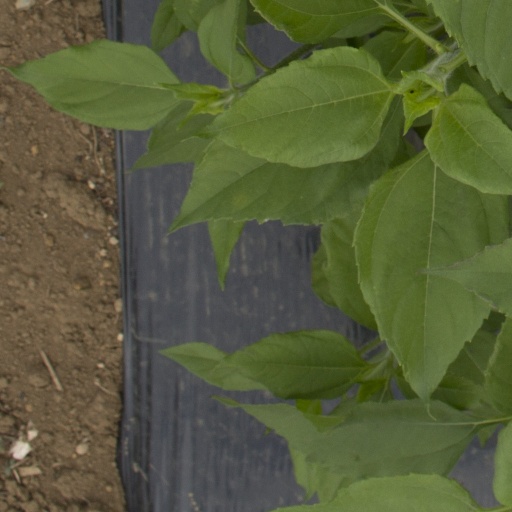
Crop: Jerusalem artichoke